Esporte Clube Pelotas

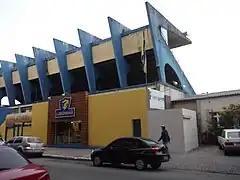
Estádio Boca do Lobo

Esporte Clube Pelotas, more commonly referred to as Pelotas, is a professional football club based in Pelotas, Rio Grande do Sul, Brazil. Founded in 1908, it plays in the Campeonato Gaúcho, the state of Rio Grande do Sul's premier state league, holding home games at Estádio Boca do Lobo, with a 23,336-seat capacity.